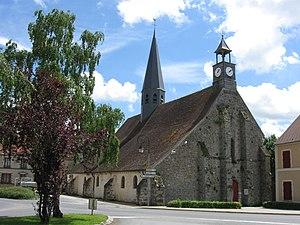
Église Saint-Thibault de Chevru. (Seine-et-Marne, région Île-de-France).
Chevru est une commune française située dans le département de Seine-et-Marne en région Île-de-France.